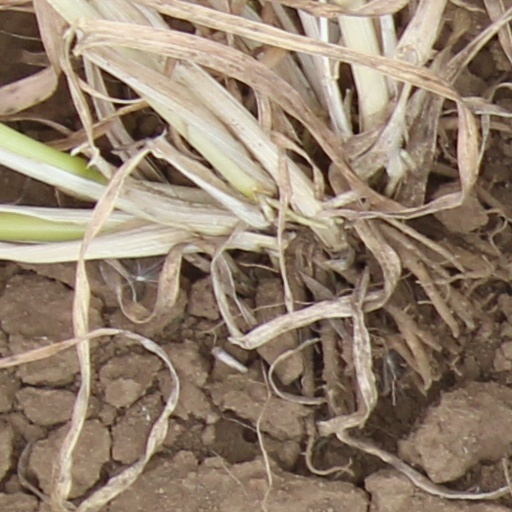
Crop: wheat